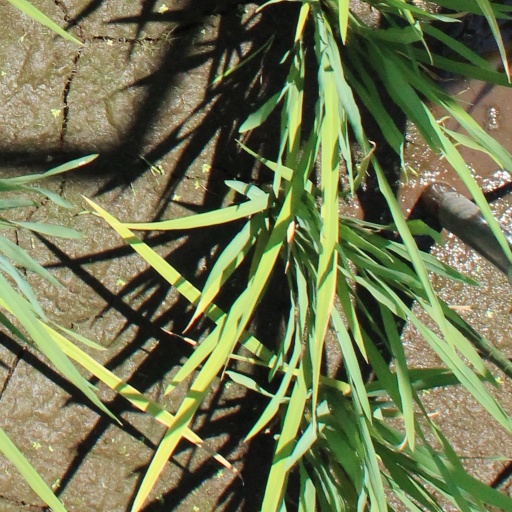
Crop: rice